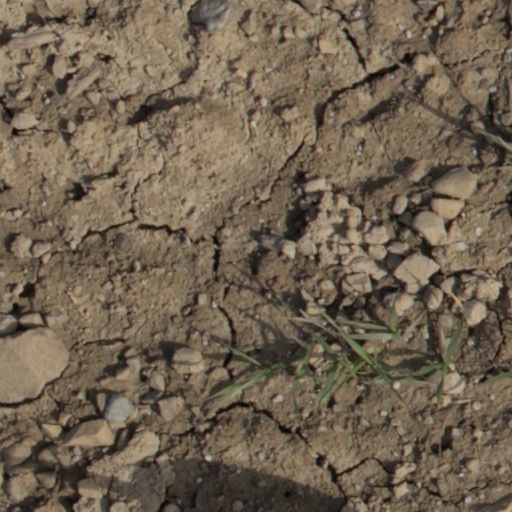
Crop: wheat